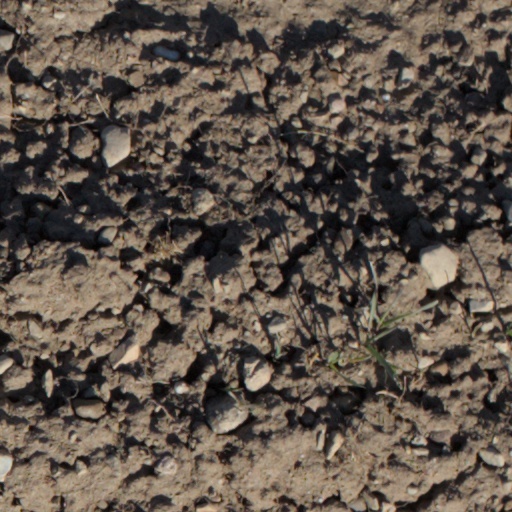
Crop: wheat